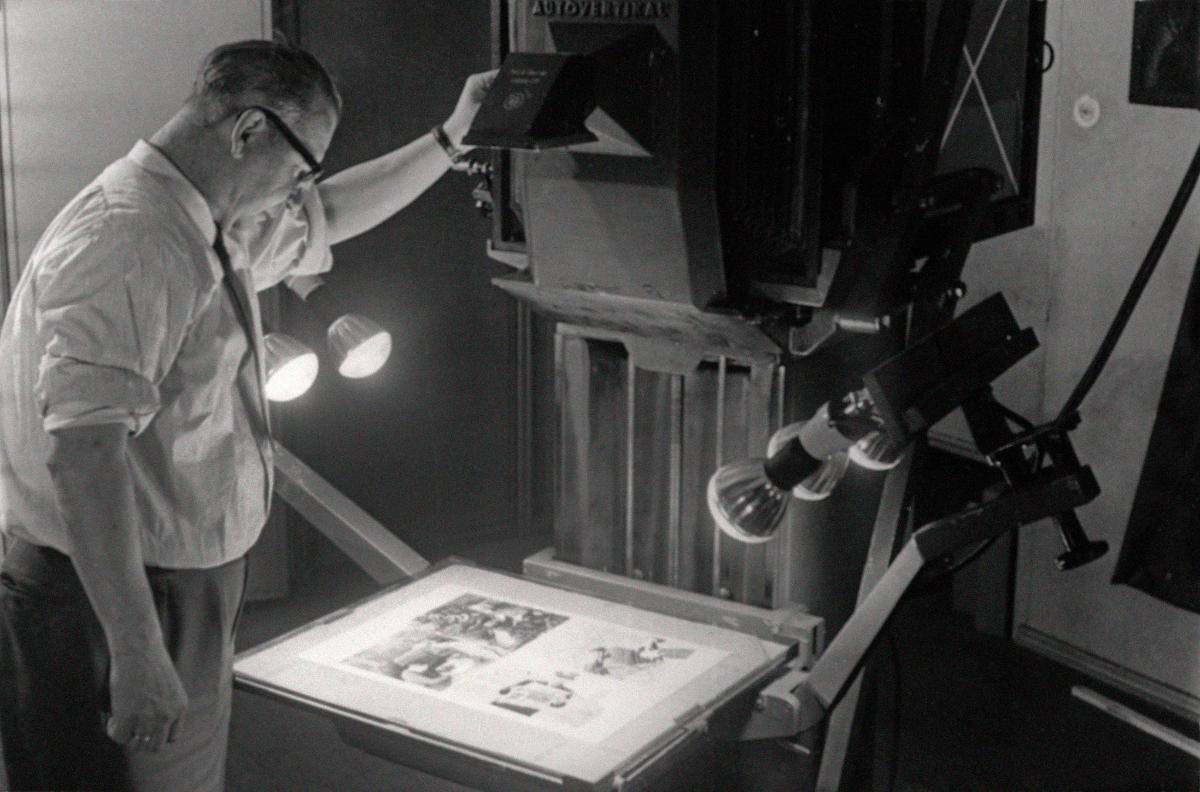
Västra Nyland - Tammisaaren kirjapaino 1969
Västra Nyland - Ekenäs tryckeri 1969; Västra Nyland - Tammisaari Printing House 1969
sisällön kuvaus: Sanomalehti Västra Nyland - Tammisaaren kirjapaino. Kuvassa valokuvaaja Bror Brandt. content description: Newspaper Västra Nyland - Tammisaari Printing House. In the picture photographer Bror Brandt. innehållsbeskrivning: Tidningen Västra Nyland - Ekenäs tryckeri. I bilden fotografen Bror Brandt.
Vuosi: 1900
Paikka: Suomi, Uusimaa, Raasepori, Tammisaari
Aiheet: Brandt , Bror; kirjapainot; kirjapainotyöntekijät; sanomalehdet; latomot; valokuvaajat; printing houses; printing trade workers; newspapers; composing rooms; printing; photographers; personnel; work; boktryckerier; boktryckeriarbetare; dagstidningar; sätterier; tryckerier; fotografer; personal; arbete